Swat District

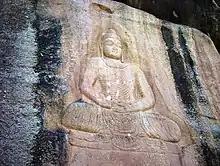
The Buddhist rock carvings of Manglawar were damaged by the Tehreek-i-Taliban, but restored with Italian aid.

The region was seized by the Pakistani Taliban in late-2007, and its highly-popular tourist industry was subsequently decimated until Pakistani control was re-established in mid-2009 after a month-long military campaign launched by the Pakistan Army. During their occupation, the group attacked Nobel laureate Malala Yousafzai in 2012, who at the time was a young school-girl who wrote a blog for BBC Urdu detailing life under Tehreek-i-Taliban rule, and their curb on girls' education.